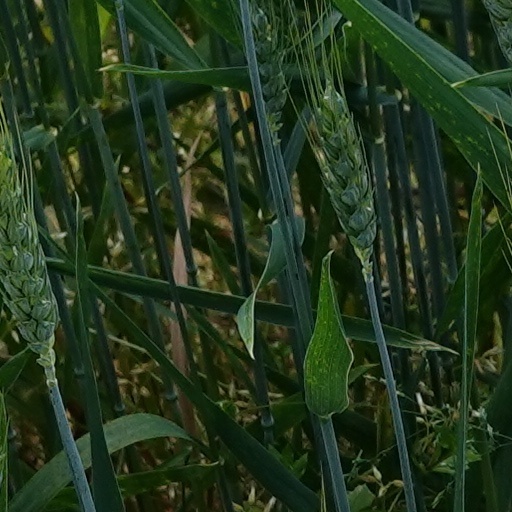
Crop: wheat